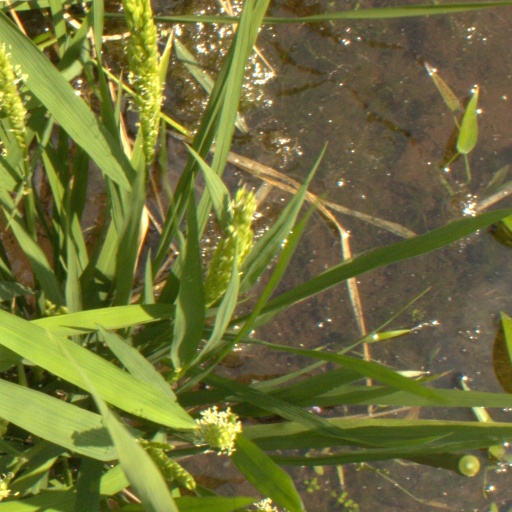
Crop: rice